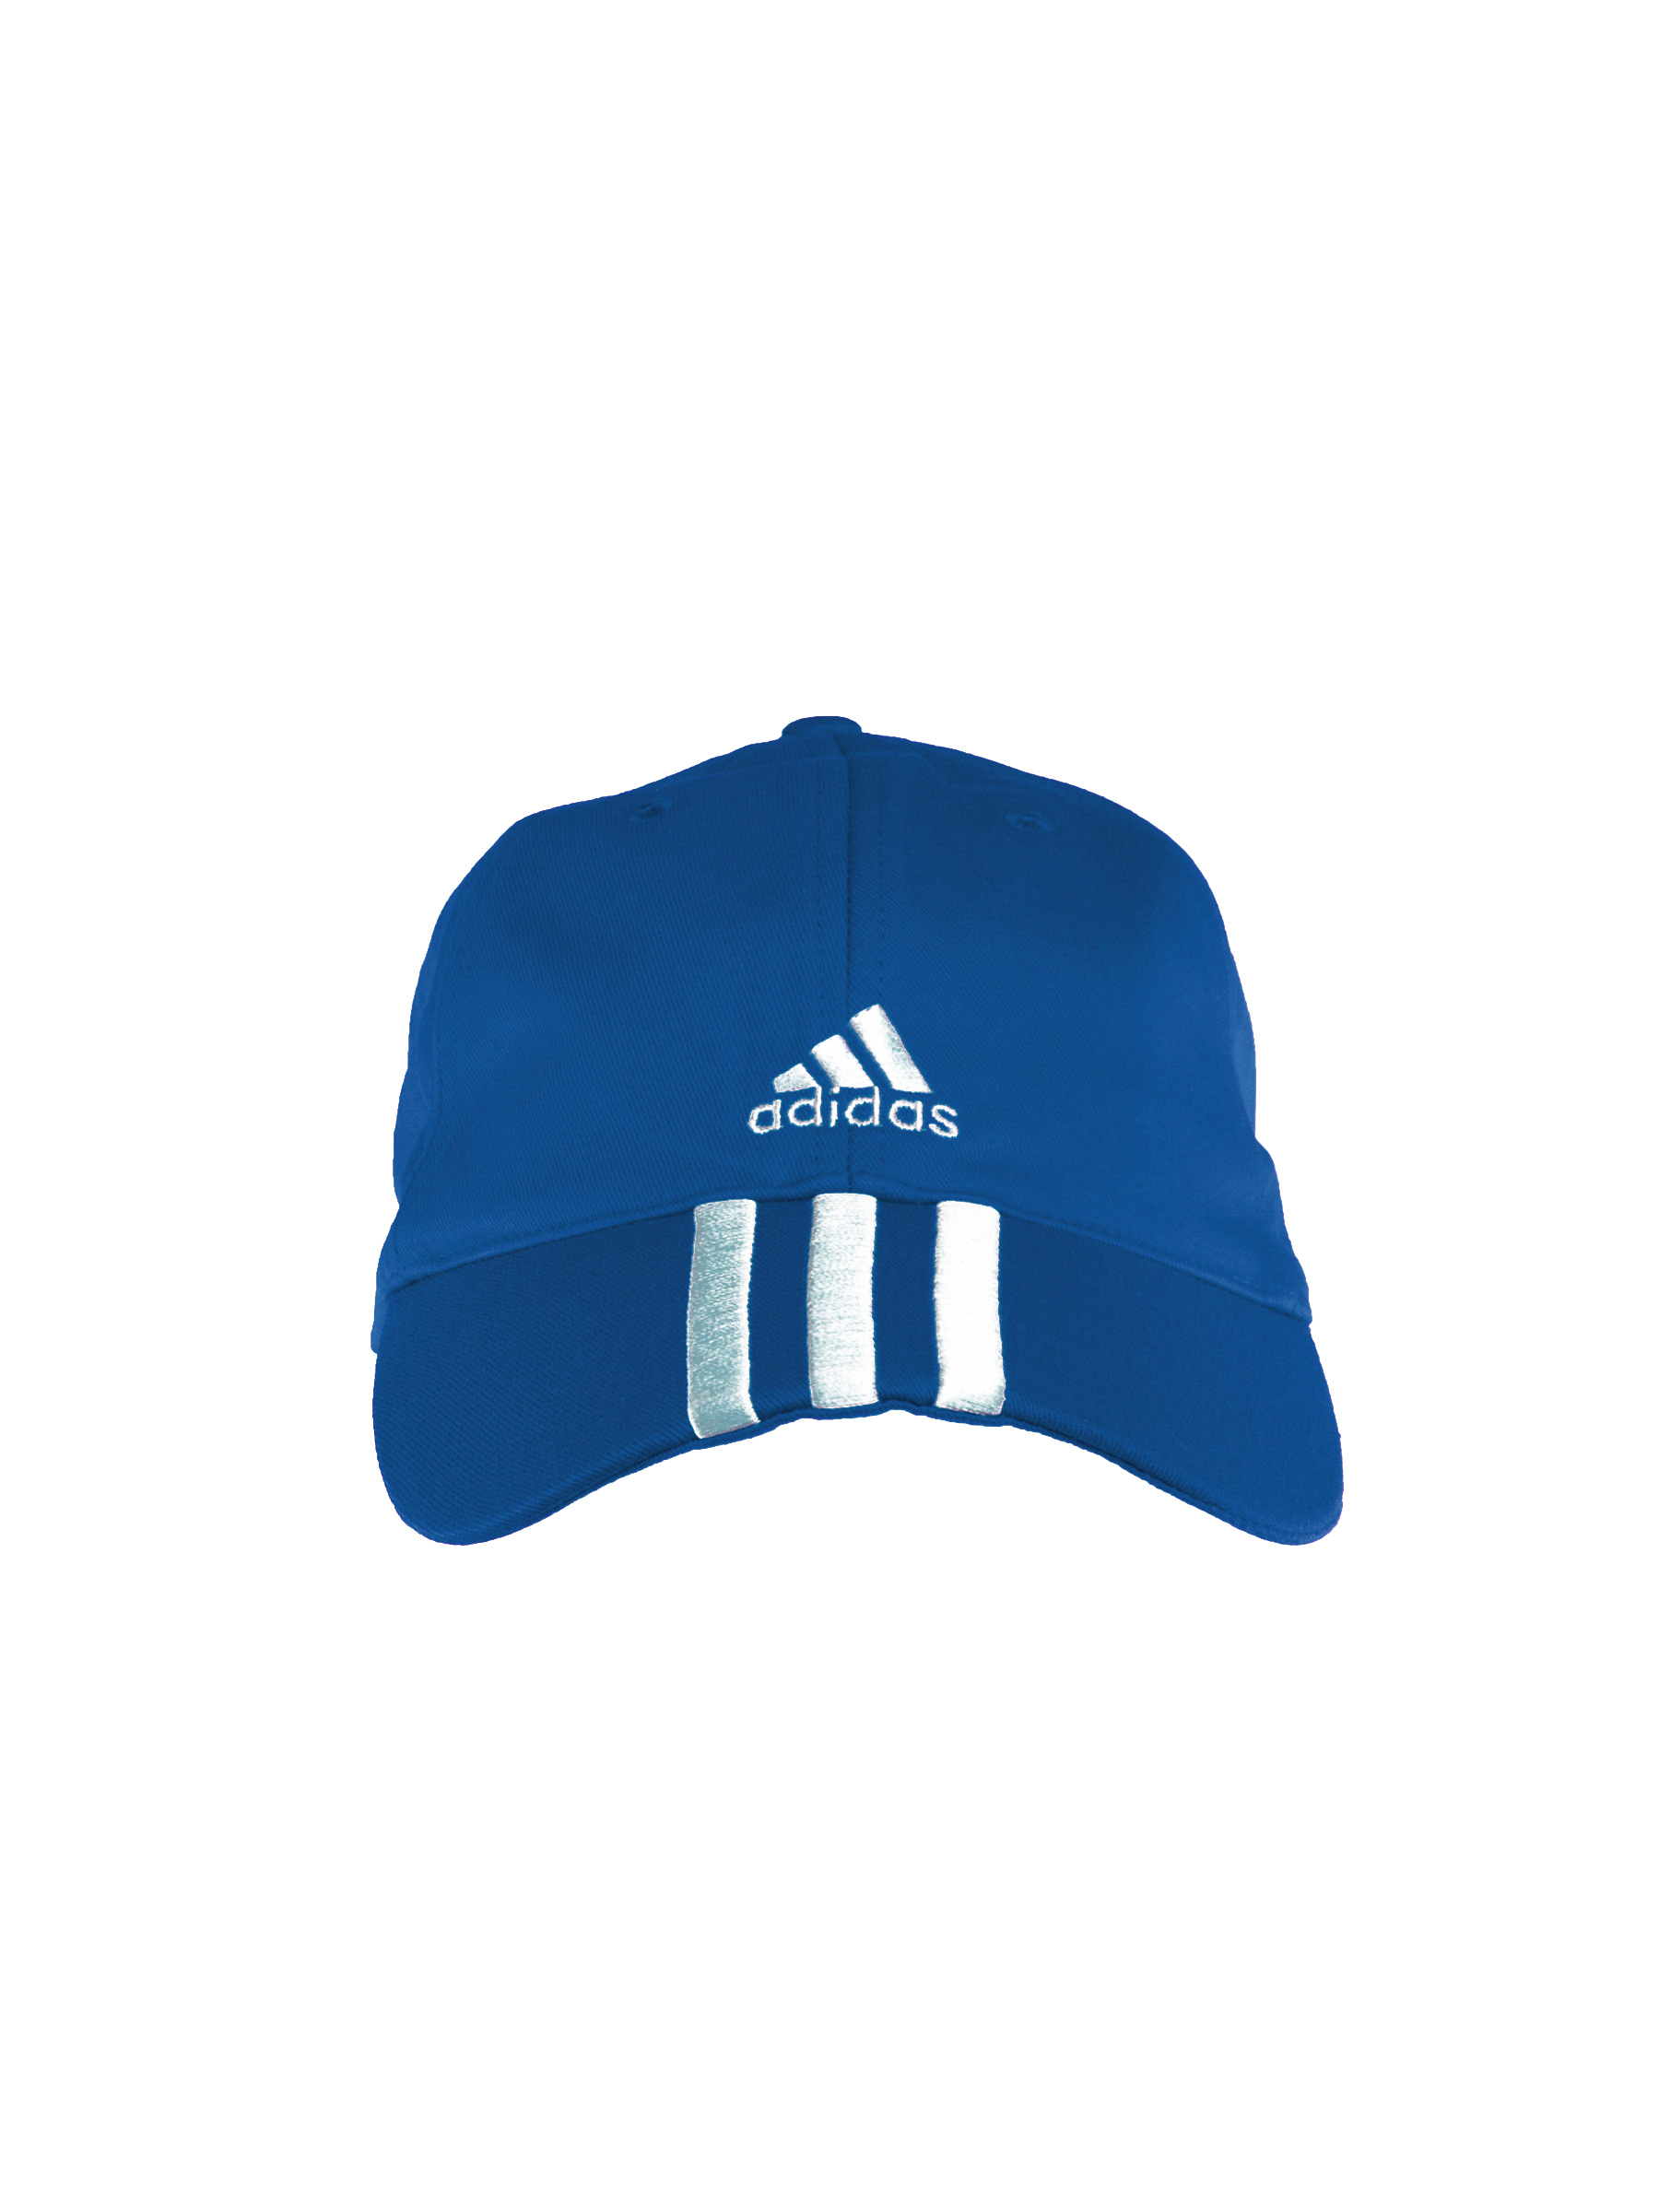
ADIDAS Unisex Blue Cap
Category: Accessories / Headwear / Caps
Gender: Unisex
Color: Blue
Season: Summer 2012
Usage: Sports